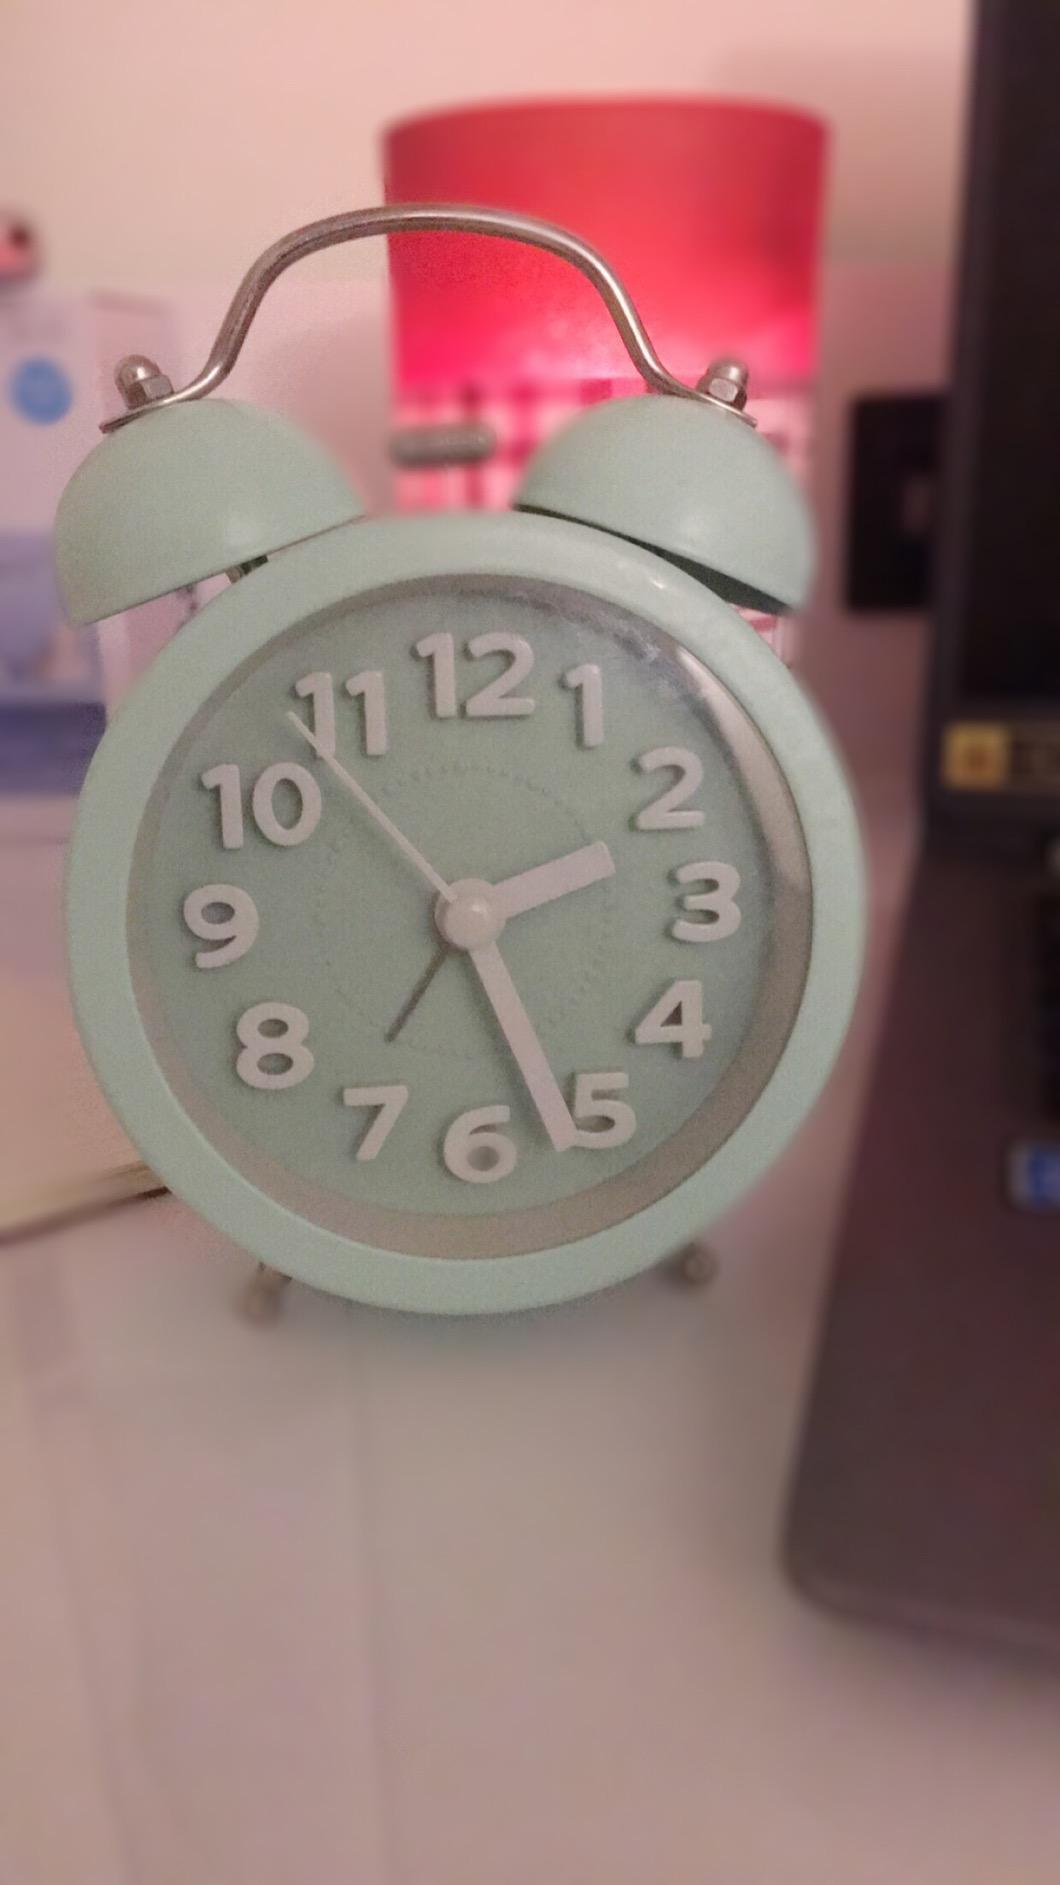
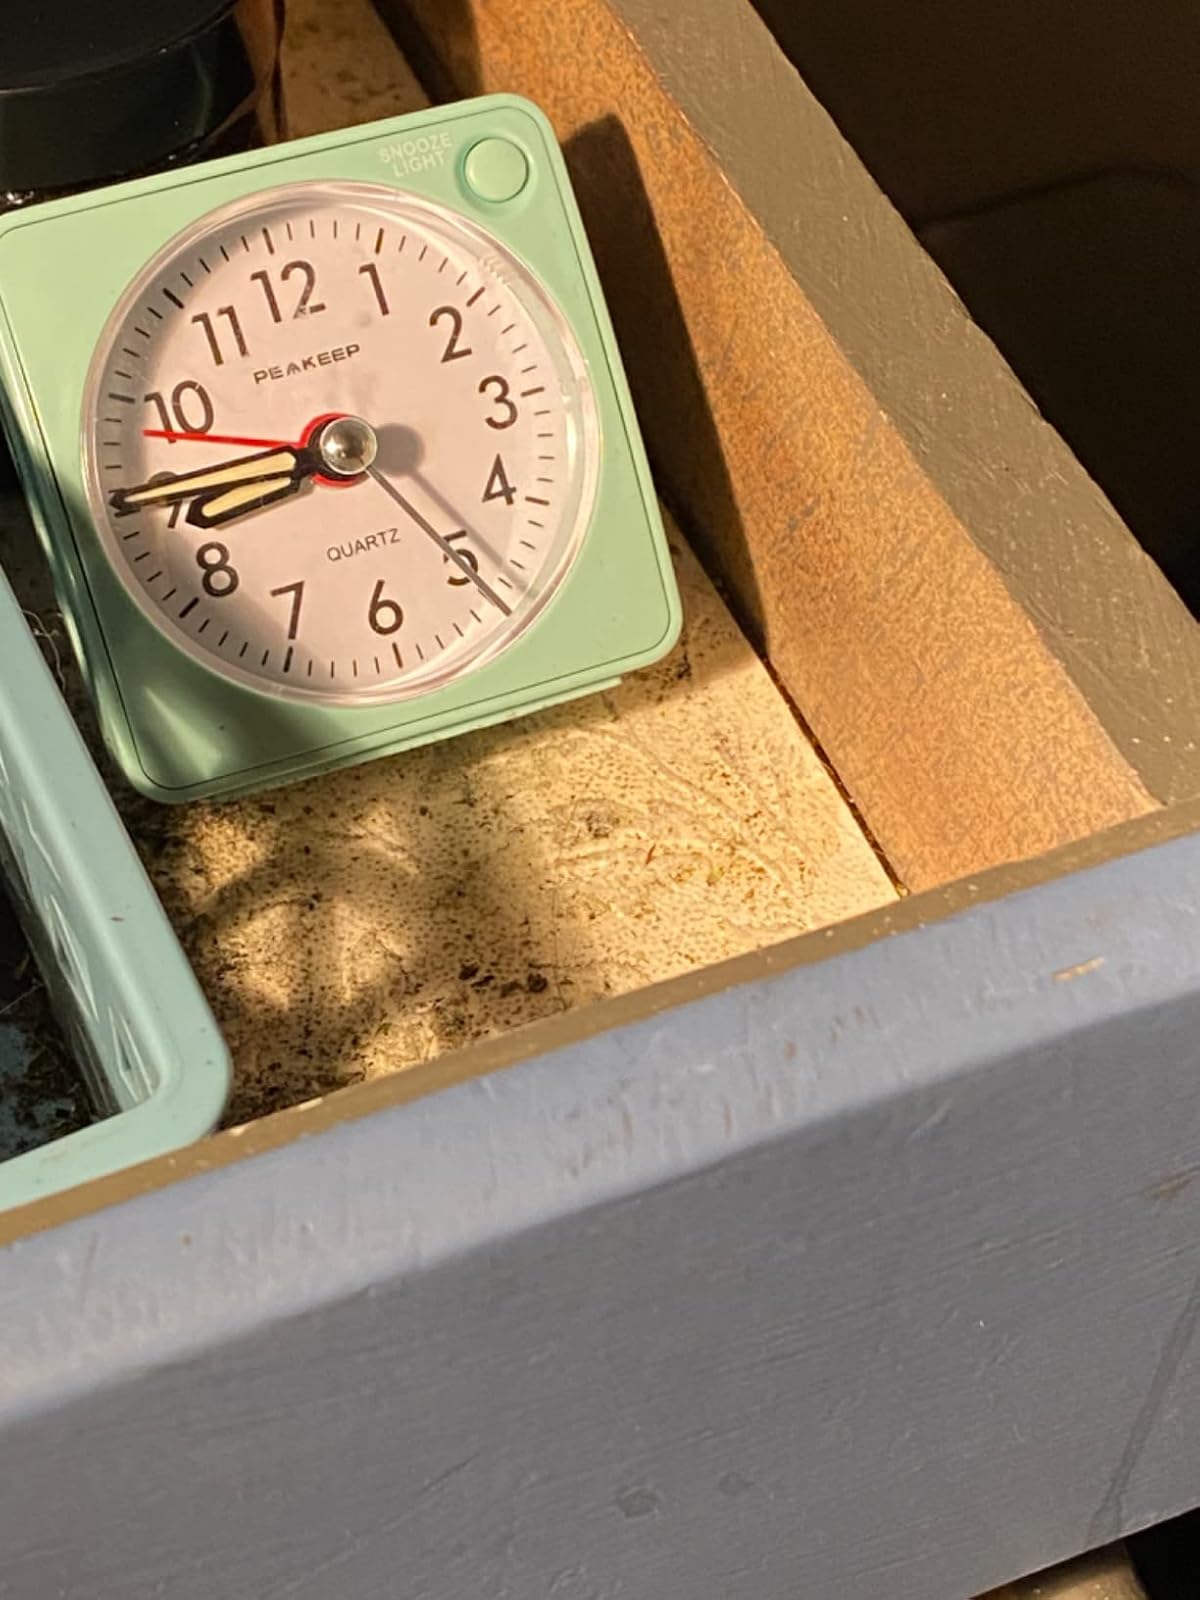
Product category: clock
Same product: no